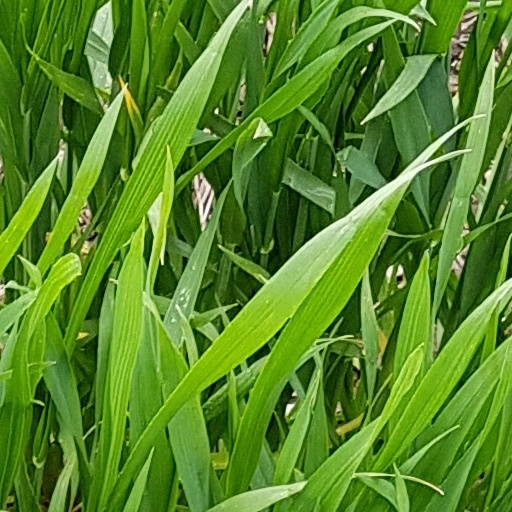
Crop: wheat